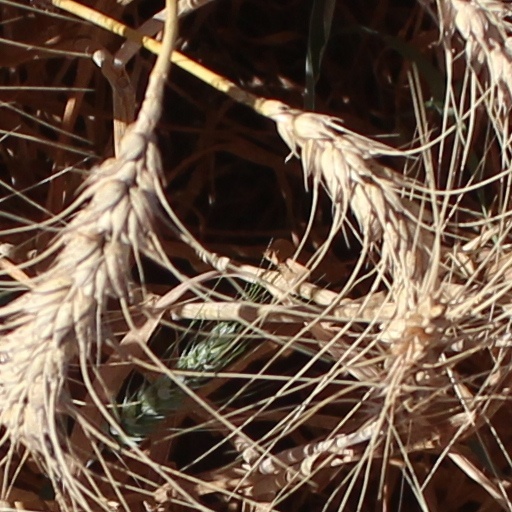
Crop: wheat